George Washington in the American Revolution

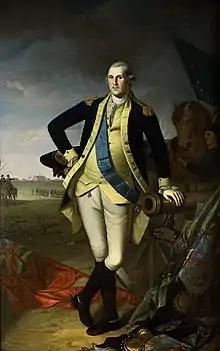
"George Washington at Princeton" by Charles Willson Peale, 1779

In August, the British finally launched their campaign to capture New York City. They first landed on Long Island in force, and flanked Washington's forward positions in the Battle of Long Island. Major General Howe refused to act on a significant tactical advantage that could have resulted in the capture of the remaining Continental troops on Long Island, but he chose instead to besiege the fortified positions to which they had retreated. Although Washington has been criticized by many historians for sending additional troops to reinforce the redoubts on Long Island, it was clear to both Washington and the Howes that the Americans had successfully blocked the East River against major shipping by sinking ships in the channel, and that he was consequently not risking the entrapment of additional men. In the face of a siege he seemed certain to lose, Washington then decided to withdraw. In what some historians call one of his greatest military feats, he executed a nighttime withdrawal from Long Island across the East River to Manhattan to save those troops and materiel.